The Adventures of Pinocchio

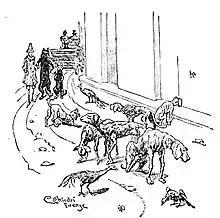
They finally reach the city of Catchfools.

The Fairy has Pinocchio rescued and calls in three doctors to evaluate him - the Owl says he is alive, the Crow says he is dead, and the Ghost of the Talking Cricket says he is fine, but has been disobedient and hurt his father. The Fairy offers medicine to Pinocchio, which he takes when several Undertaker rabbits appear to collect his body. Now recovered, Pinocchio lies to the Fairy when she asks what happened to the gold coins and his nose grows. The Fairy explains that Pinocchio's lies are causing his nose to grow and calls in a flock of woodpeckers to chisel it down to size. She then sends for Geppetto to come and live with them in the forest cottage.